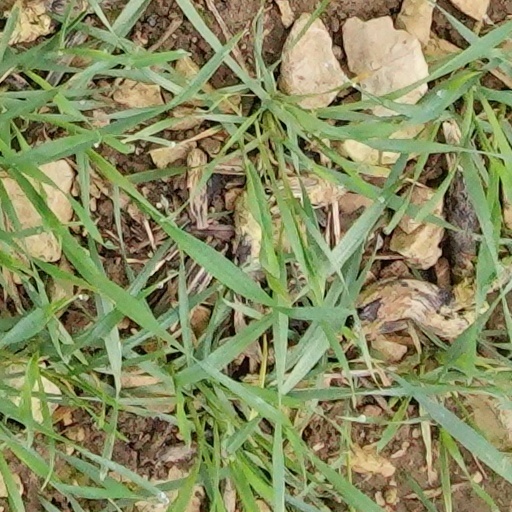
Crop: wheat